Trinity University

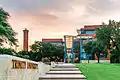
Northrup Entrance

Cumberland Presbyterians founded Trinity in 1869 in Tehuacana, Texas, from the remnants of three small Cumberland Presbyterian colleges that had lost significant enrollment during the Civil War: Chapel Hill College founded in 1849, Ewing College founded in 1848, and Larissa College founded in 1855. John Boyd, who had served in the Congress of the Republic of Texas from 1836 to 1845 and in the Texas Senate from 1862 to 1863, donated of land and financial assistance to establish the new university.